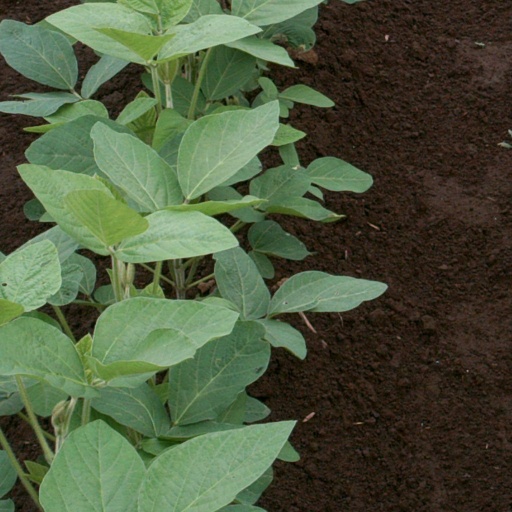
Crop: soybean